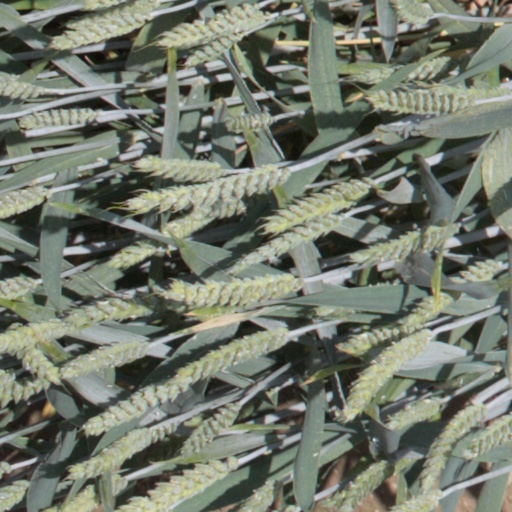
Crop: wheat